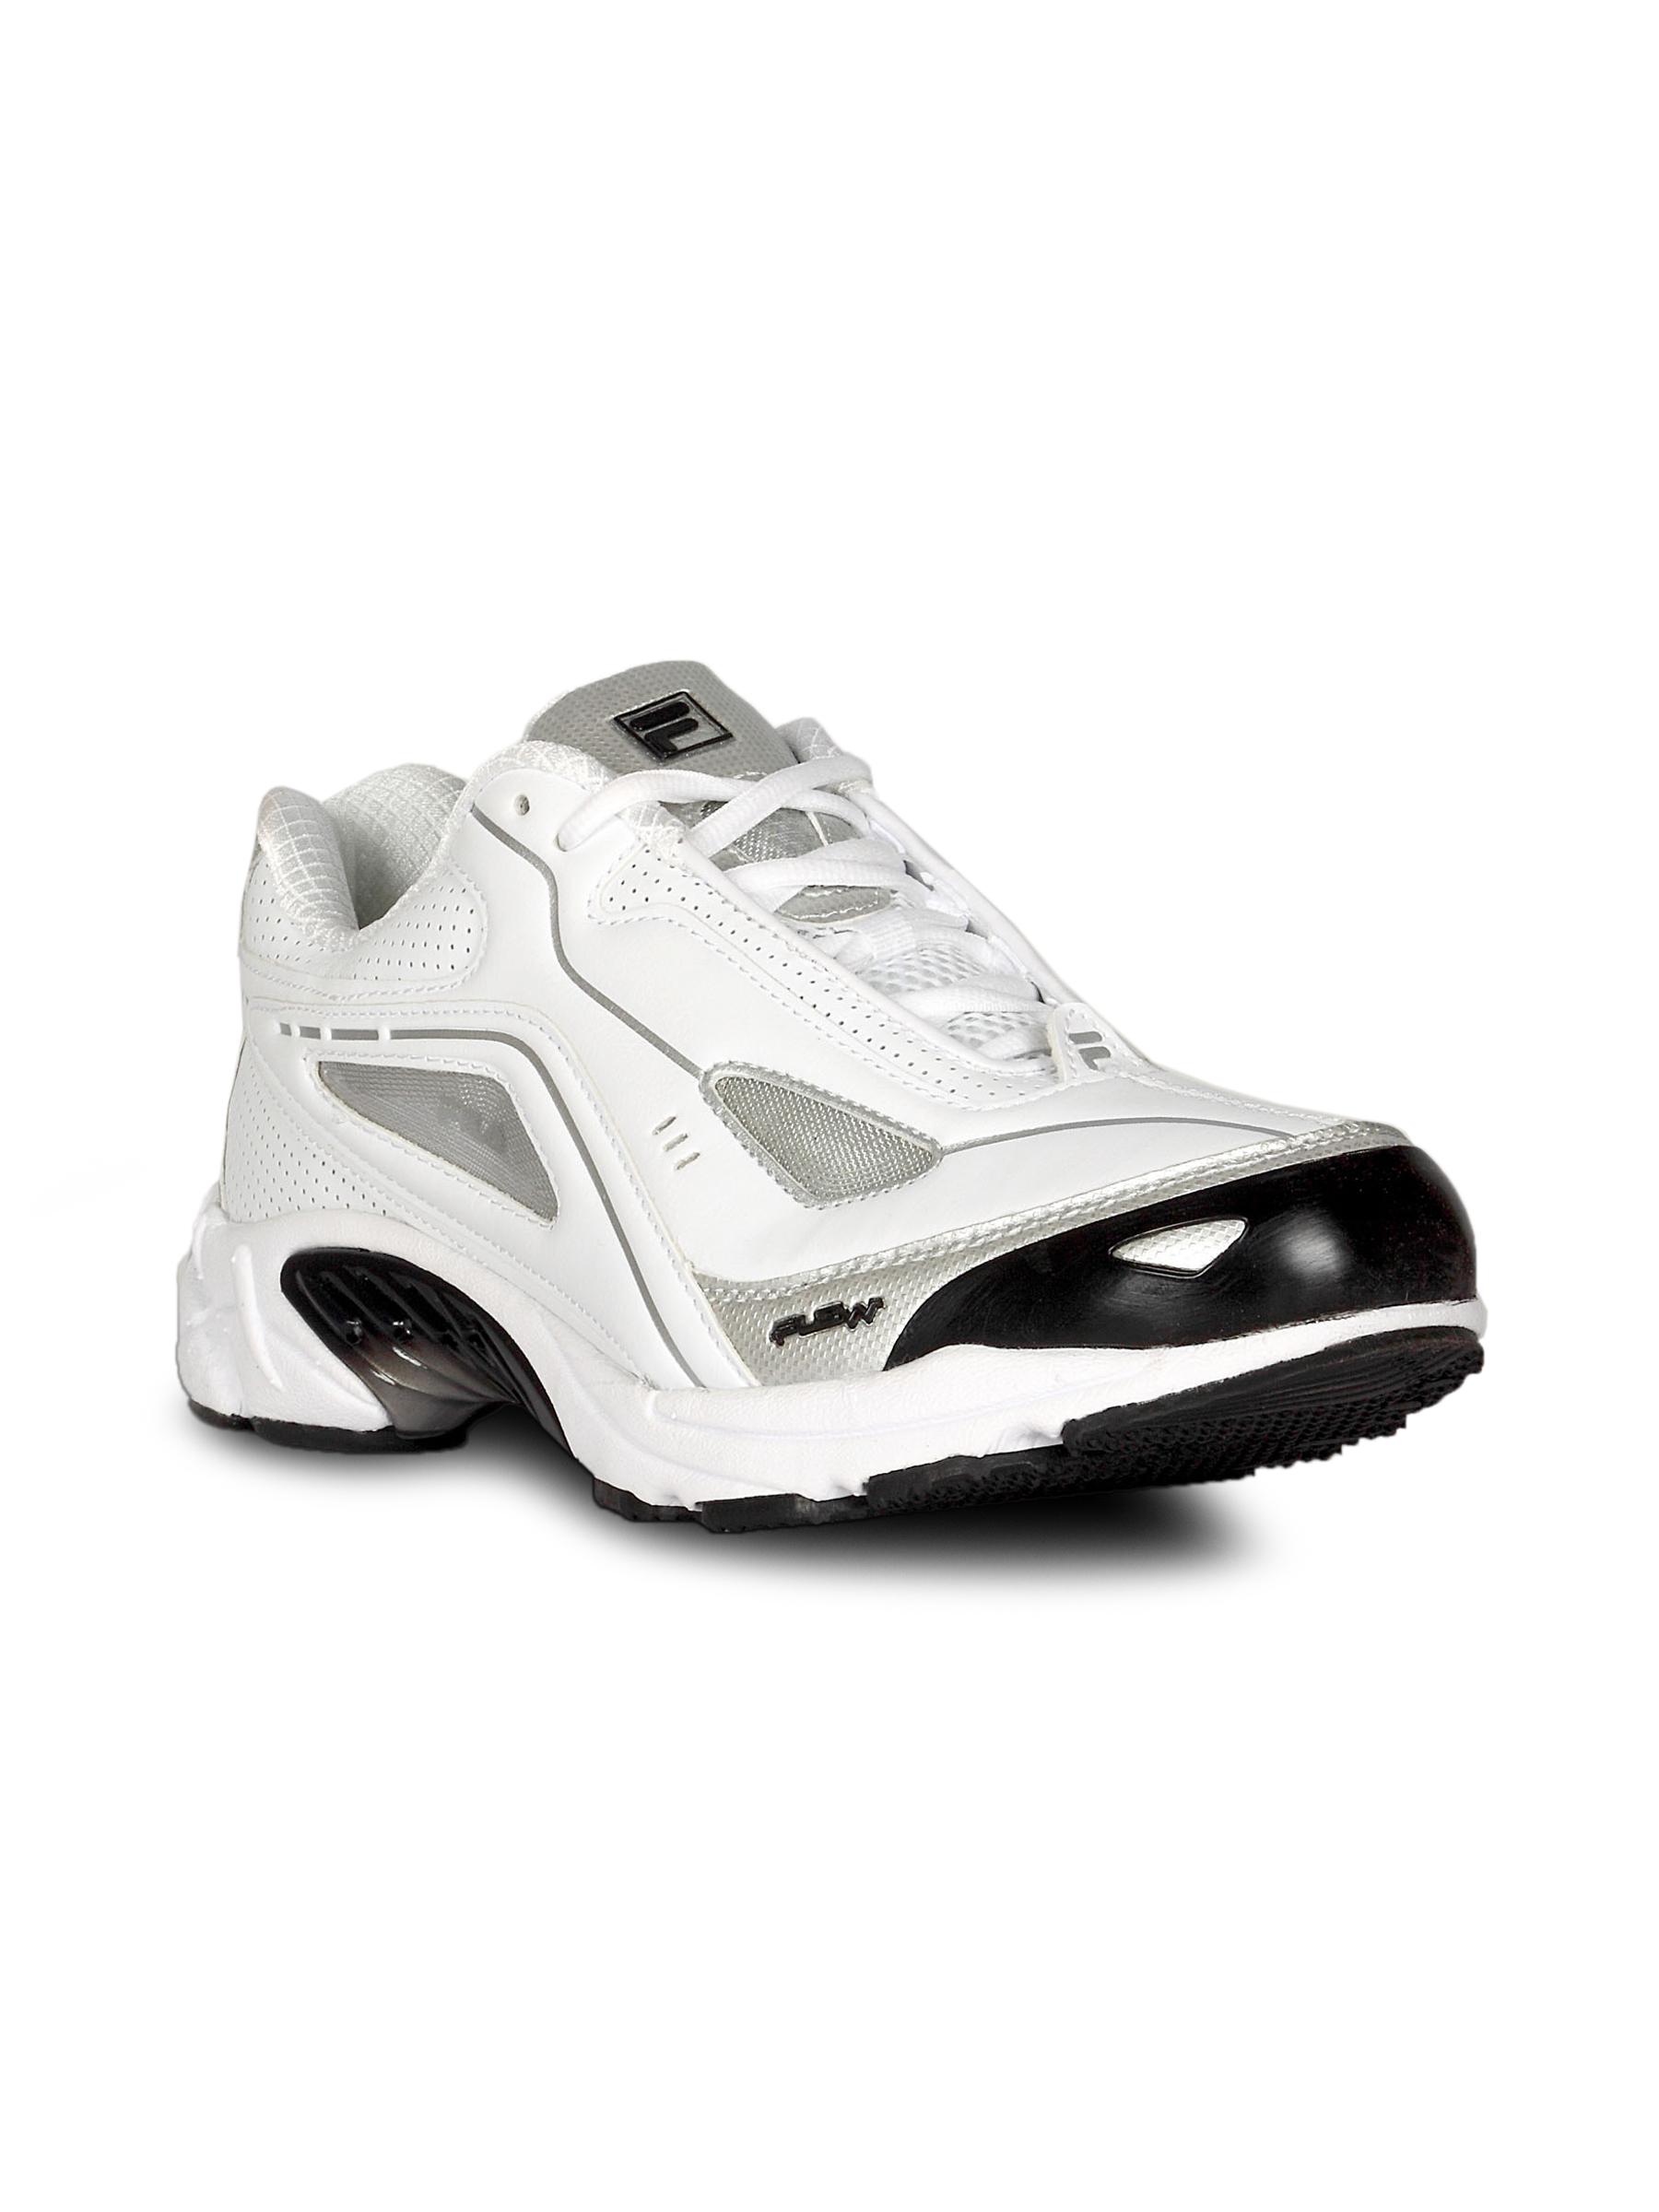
Fila Men's Intercept White Silver Shoe
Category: Footwear / Shoes / Sports Shoes
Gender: Men
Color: White
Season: Summer 2011
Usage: Sports